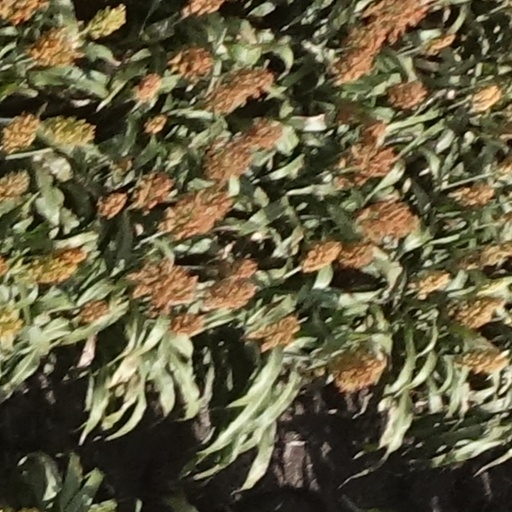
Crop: sorghum